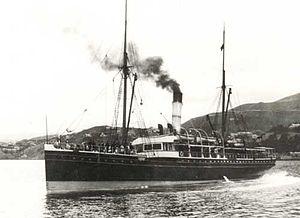
Pelorus Jack est un dauphin de Risso devenu célèbre pour être venu à la rencontre des navires et les avoir escortés à travers une partie du détroit de Cook en Nouvelle-Zélande entre 1888 et 1912.